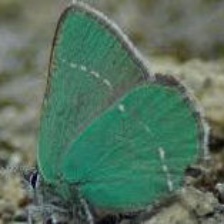
Species: GREEN HAIRSTREAK
Butterfly family (ImageNet category): lycaenid_butterfly